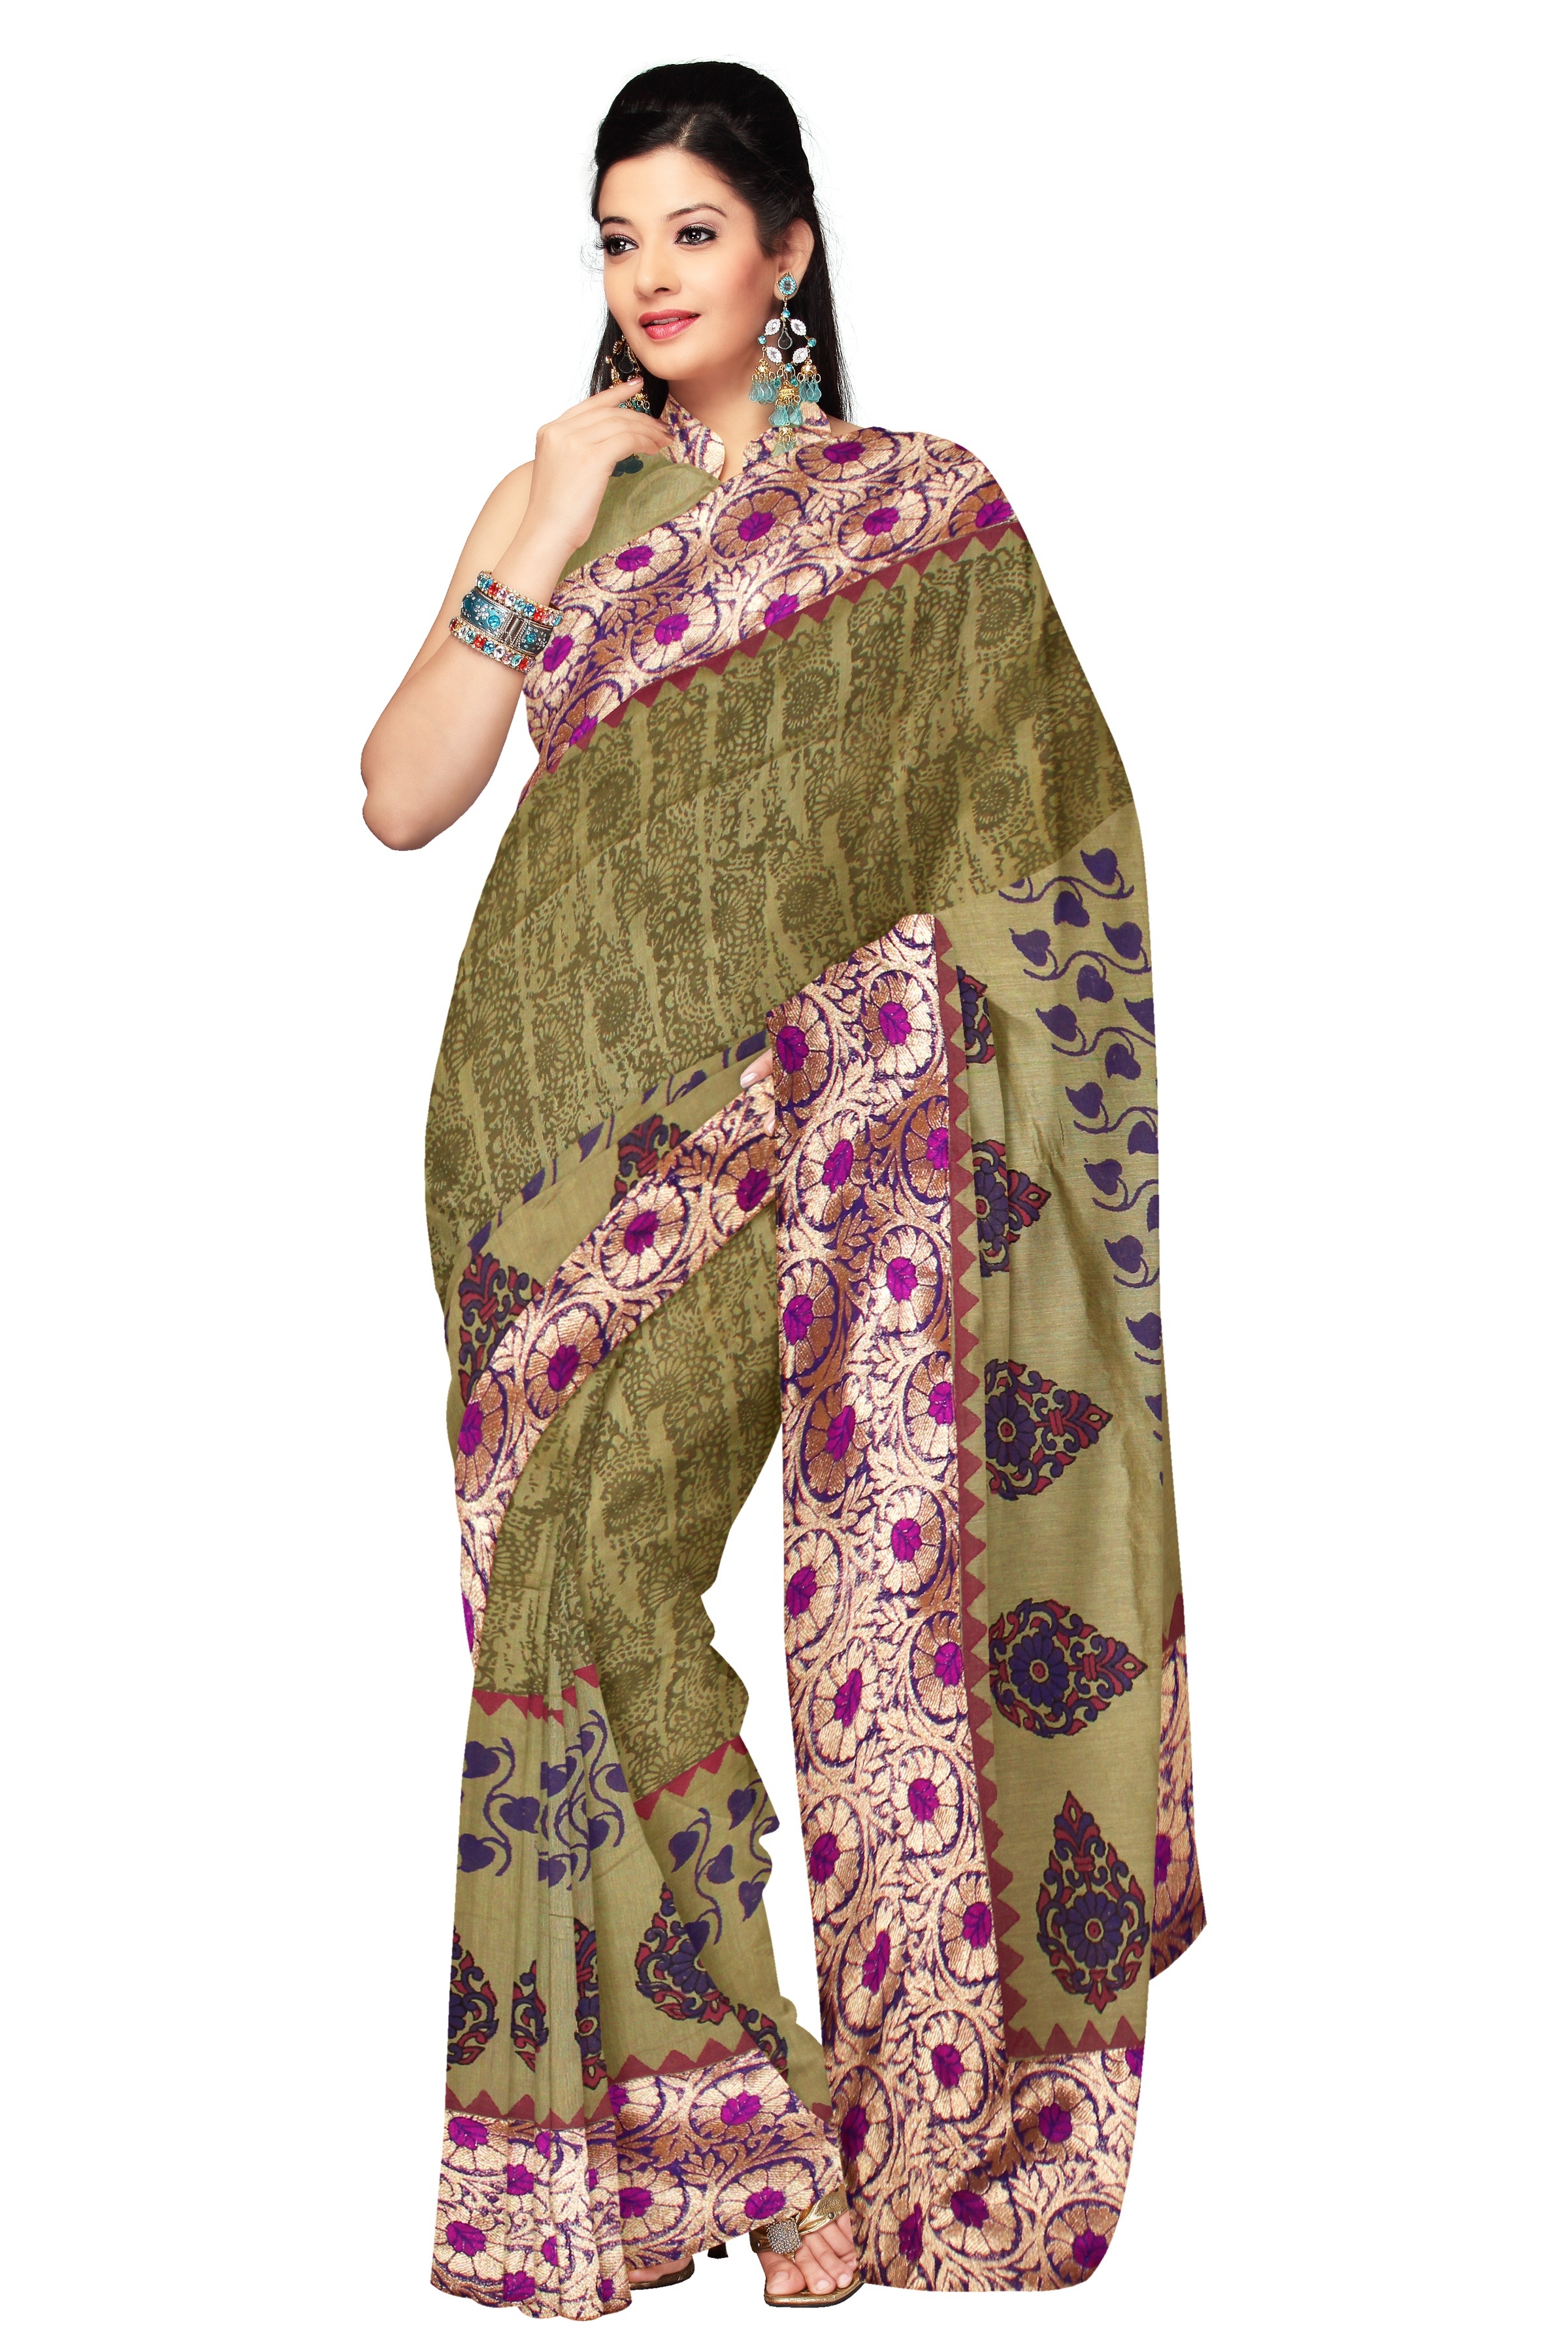
woman, pattern, model, fashion, clothing, pink, textile, saree, dress, design, peach, sari, magenta, cotton, indian, silk, gown, sleeve